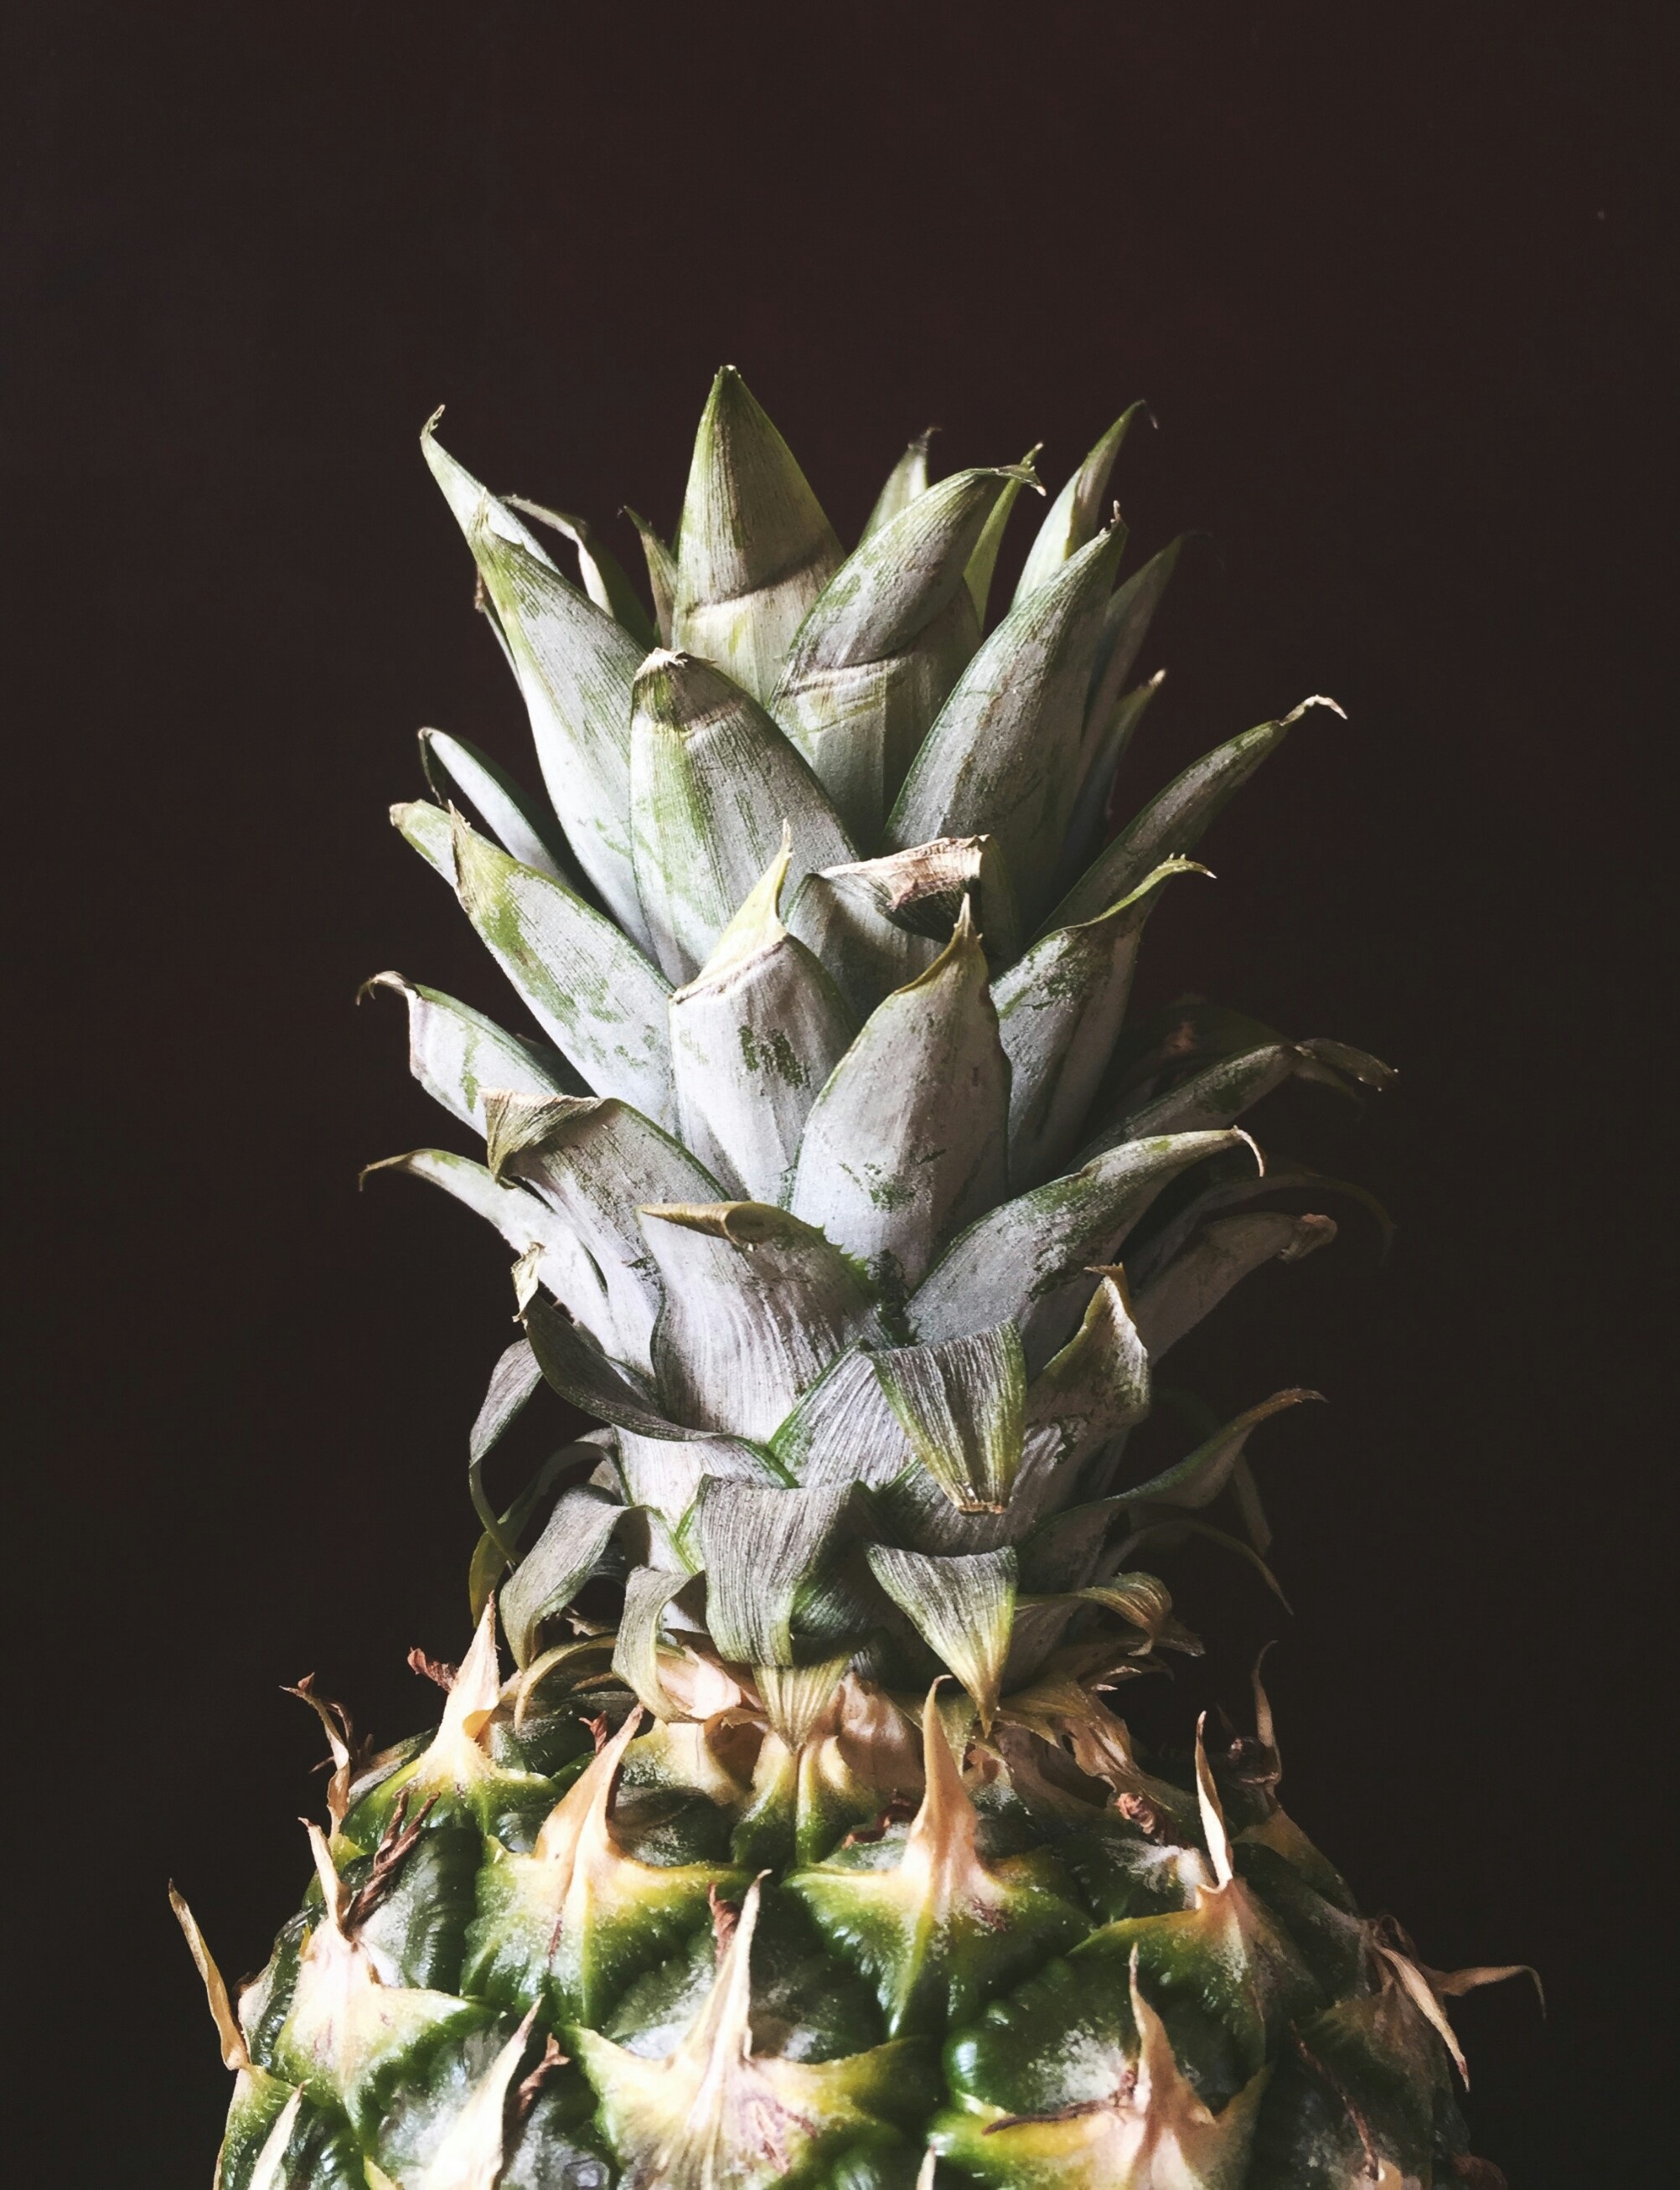
nature, plant, fruit, flower, food, produce, botany, flora, pineapple, thistle, pinapple, macro photography, flowering plant, bromeliaceae, plant stem, land plant, thorns spines and prickles